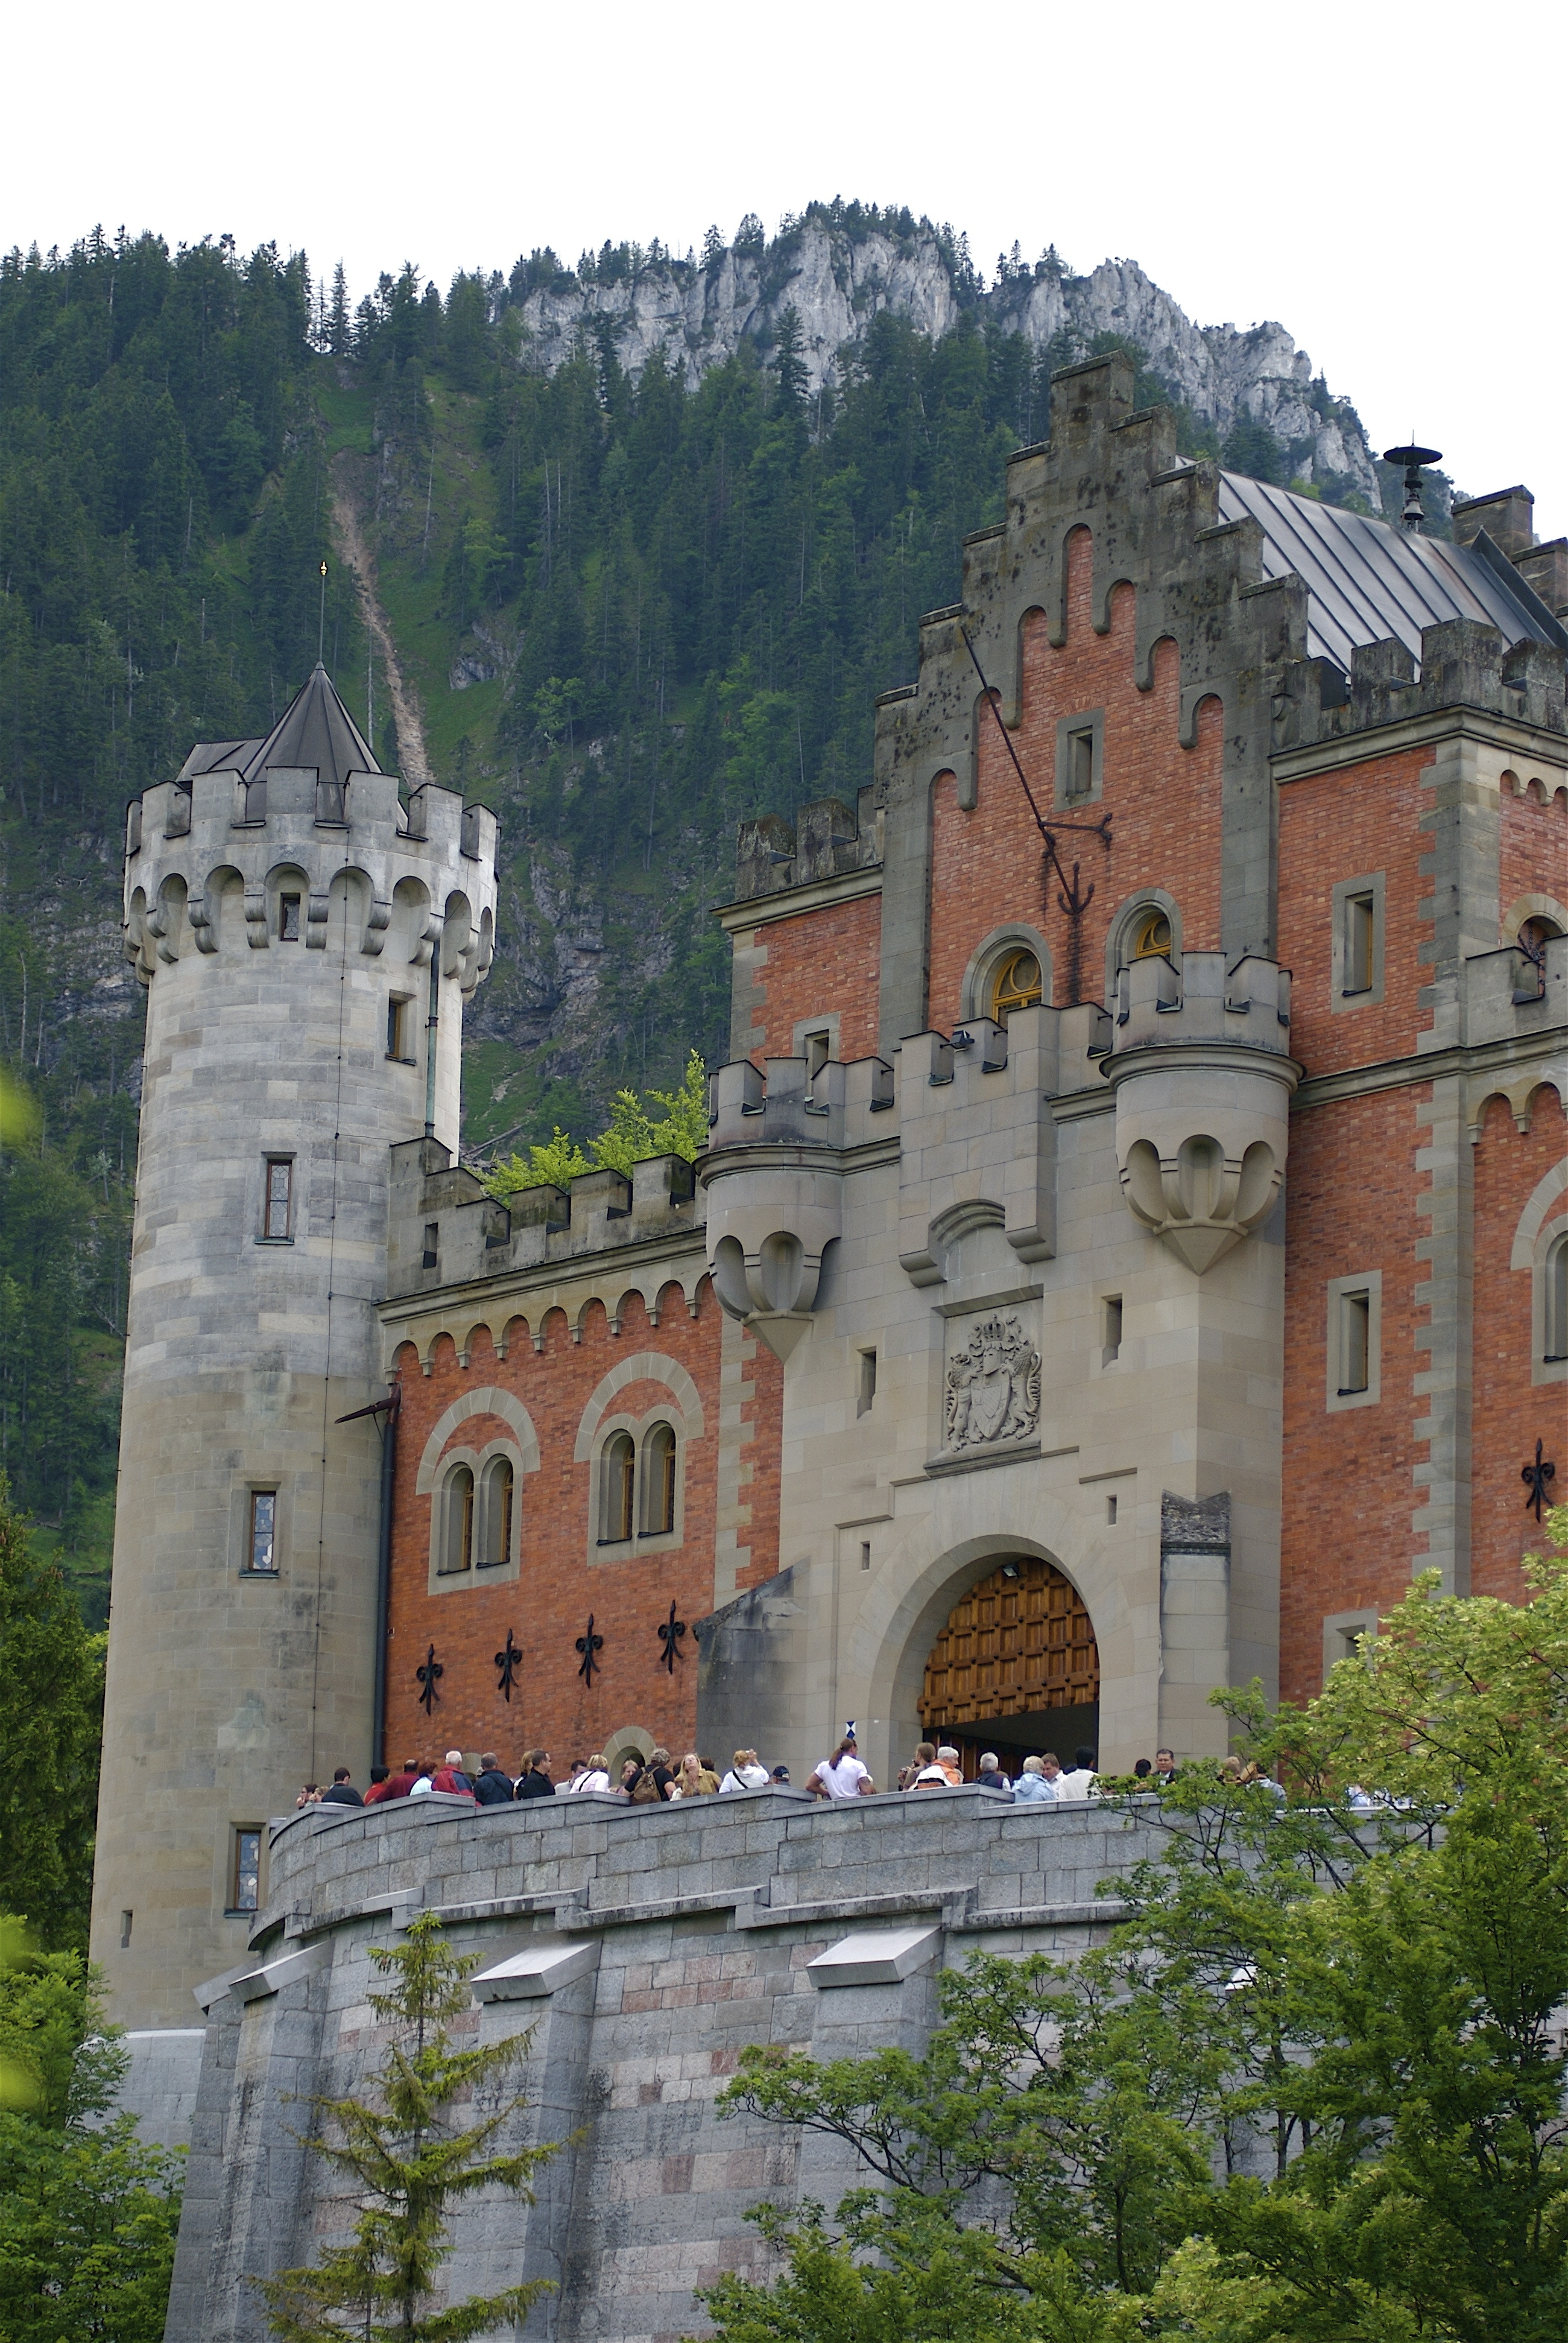
mountain, architecture, town, building, chateau, travel, europe, tower, castle, landmark, church, cathedral, attraction, place of worship, king, monastery, germany, bavaria, neuschwanstein, middle ages, ludwig, neuschwanstein castle, historic site